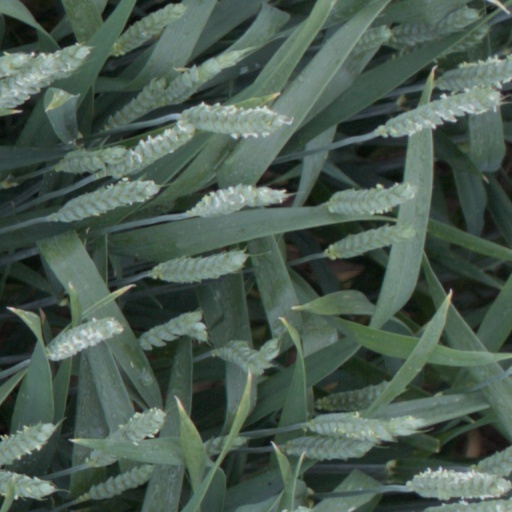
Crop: wheat